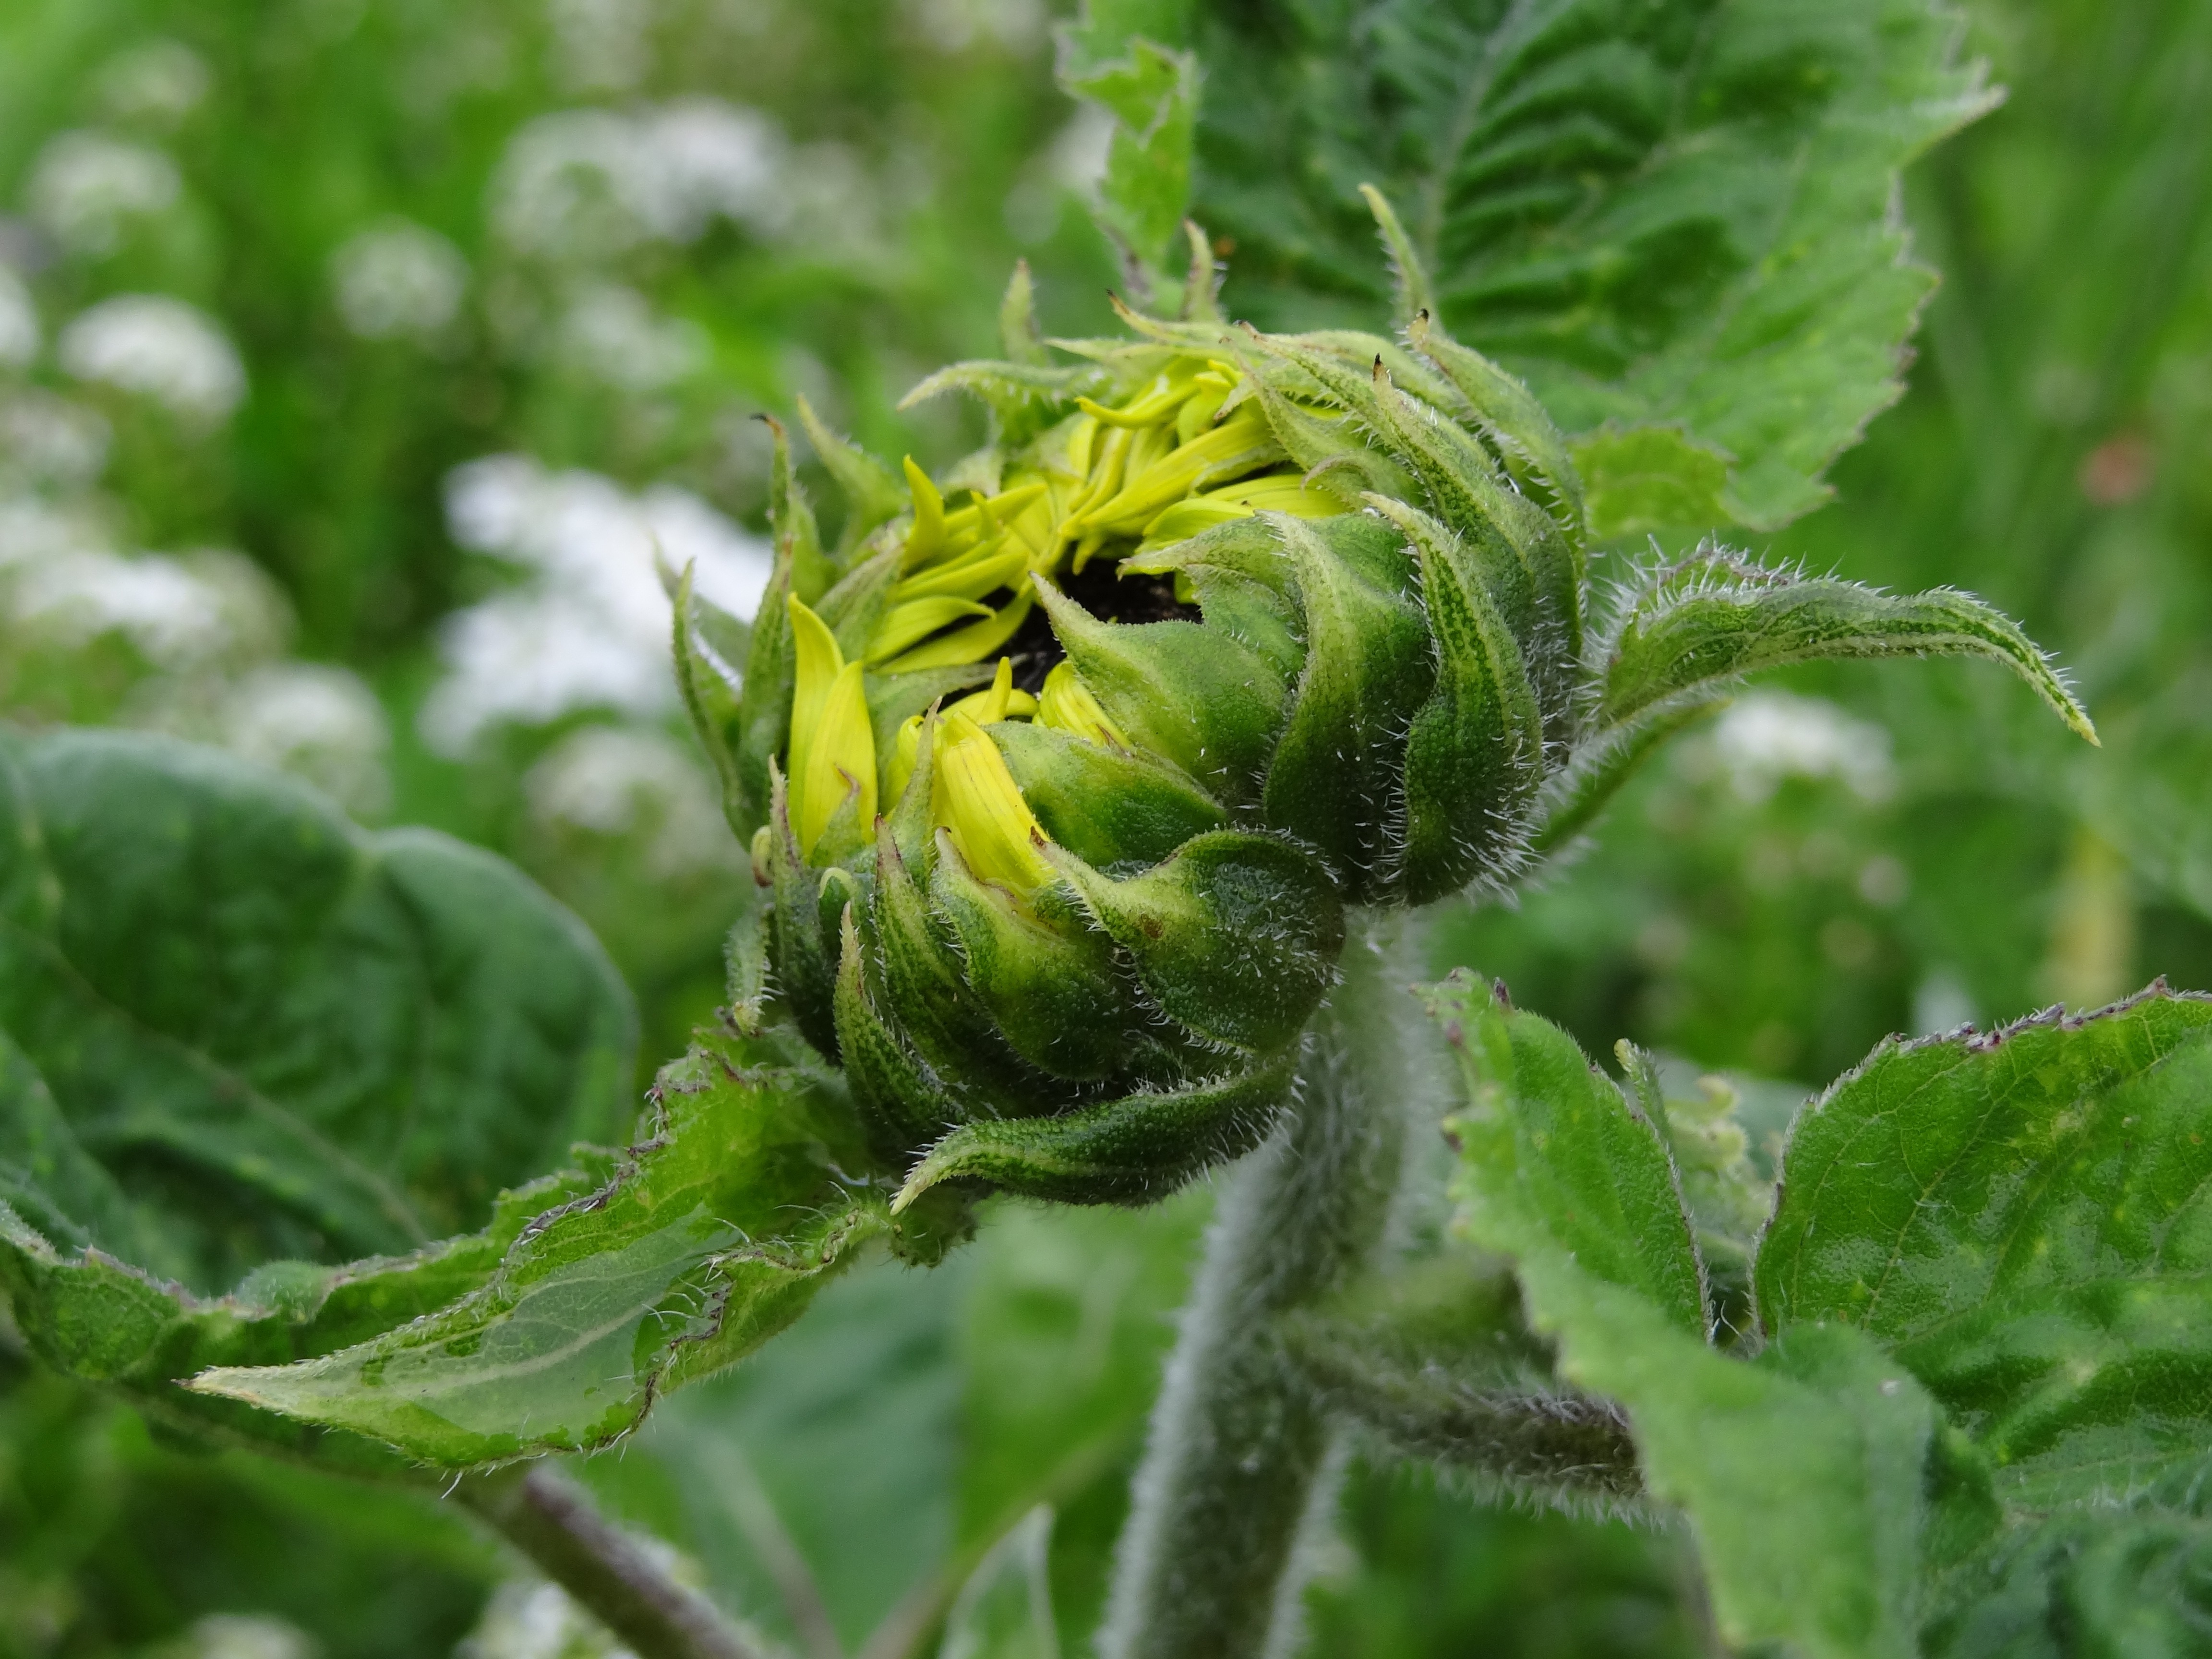
blossom, plant, flower, bloom, green, produce, botany, flora, sunflower, wildflower, flowers, wild flowers, thistle, sun flower, beautiful, flower meadow, macro photography, flowering plant, daisy family, spring meadow, smock, land plant